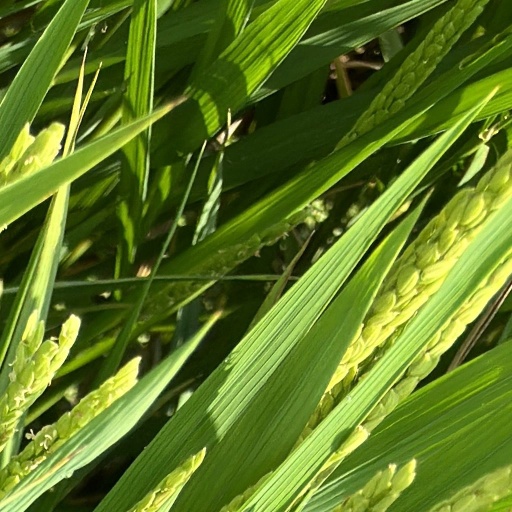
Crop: rice